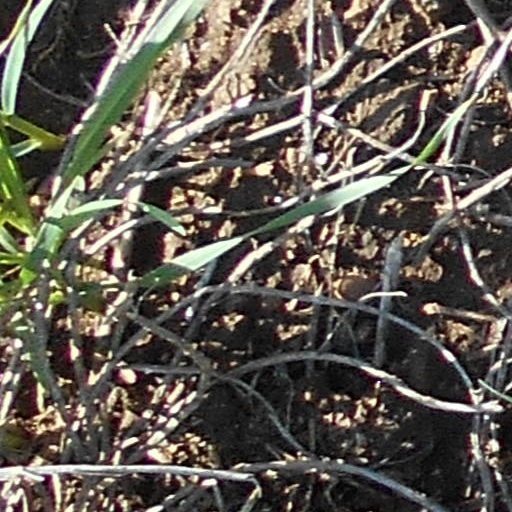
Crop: wheat